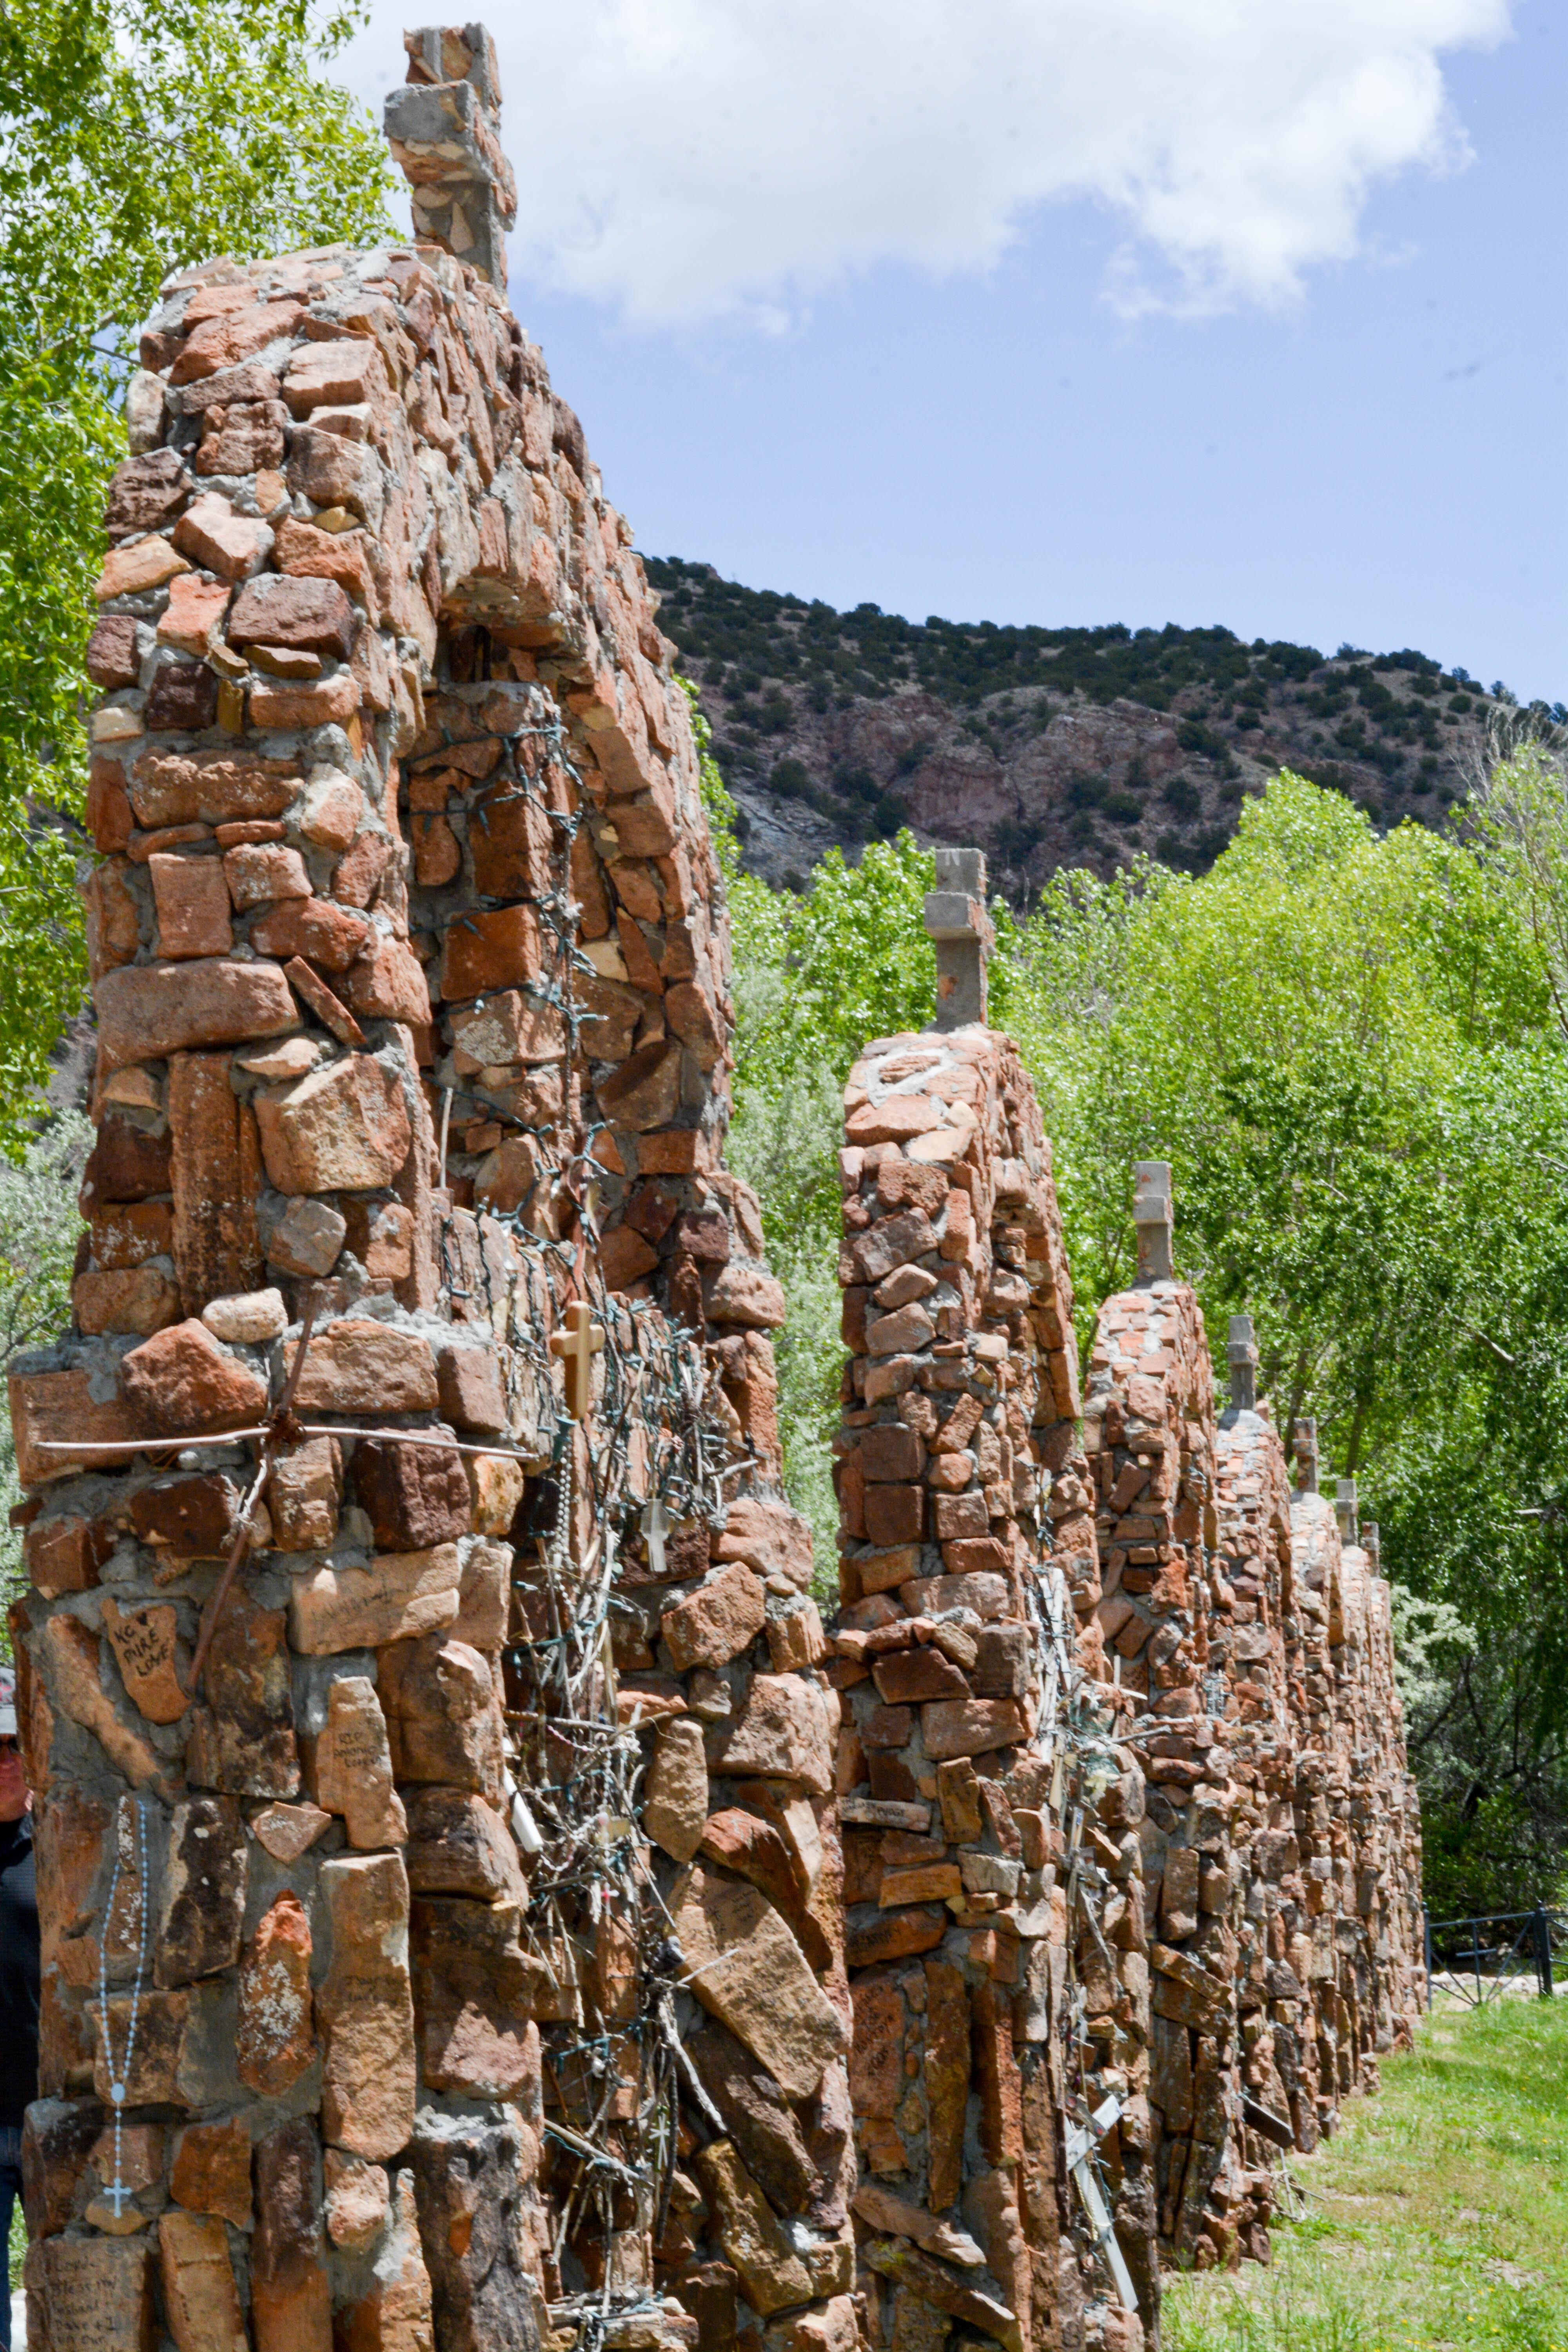
tree, rock, trail, formation, cliff, terrain, material, geology, ruins, santafe, truchas, northernnewmexico, pueblosantafe, archaeological site, ancient history